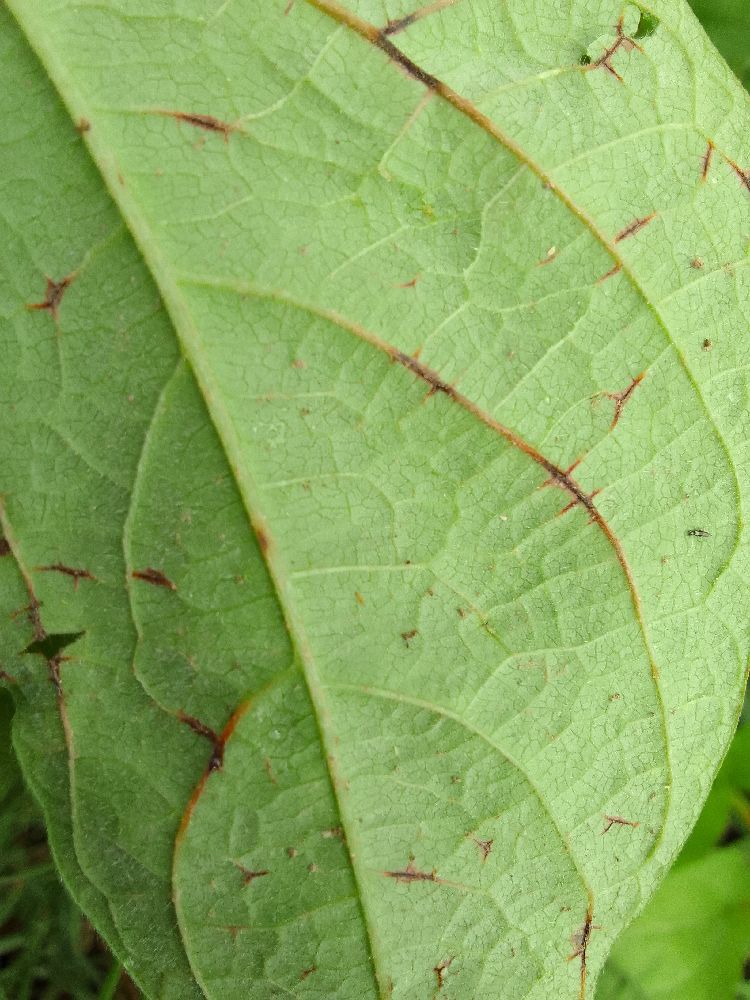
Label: anthracnose